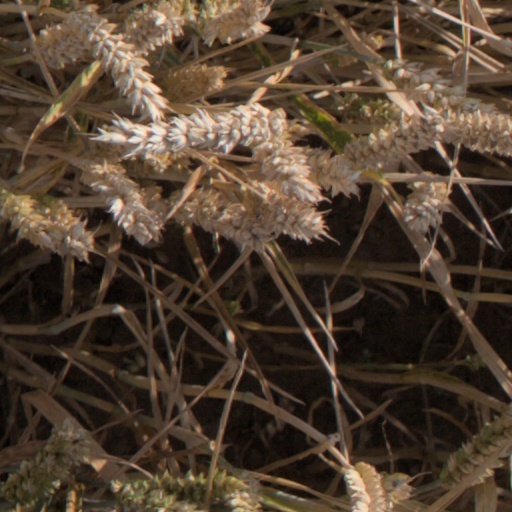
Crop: wheat